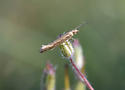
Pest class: diamondback_moth